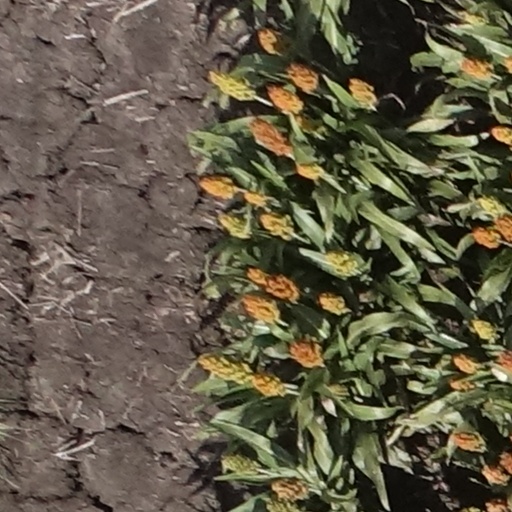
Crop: sorghum